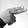
ASL letter: H